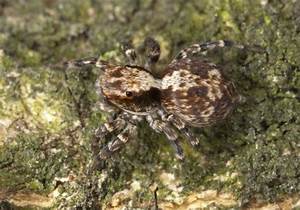
Label: spider